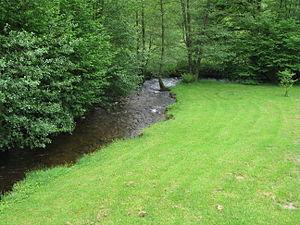
La Combade sur la commune de Domps (87)
La Combade est une rivière française, coulant dans les départements de la Corrèze et de la Haute-Vienne, dans la région Nouvelle-Aquitaine, et un affluent gauche de la Vienne, donc un sous-affluent de la Loire.
Domps est une commune française située dans le département de la Haute-Vienne, en région Nouvelle-Aquitaine.